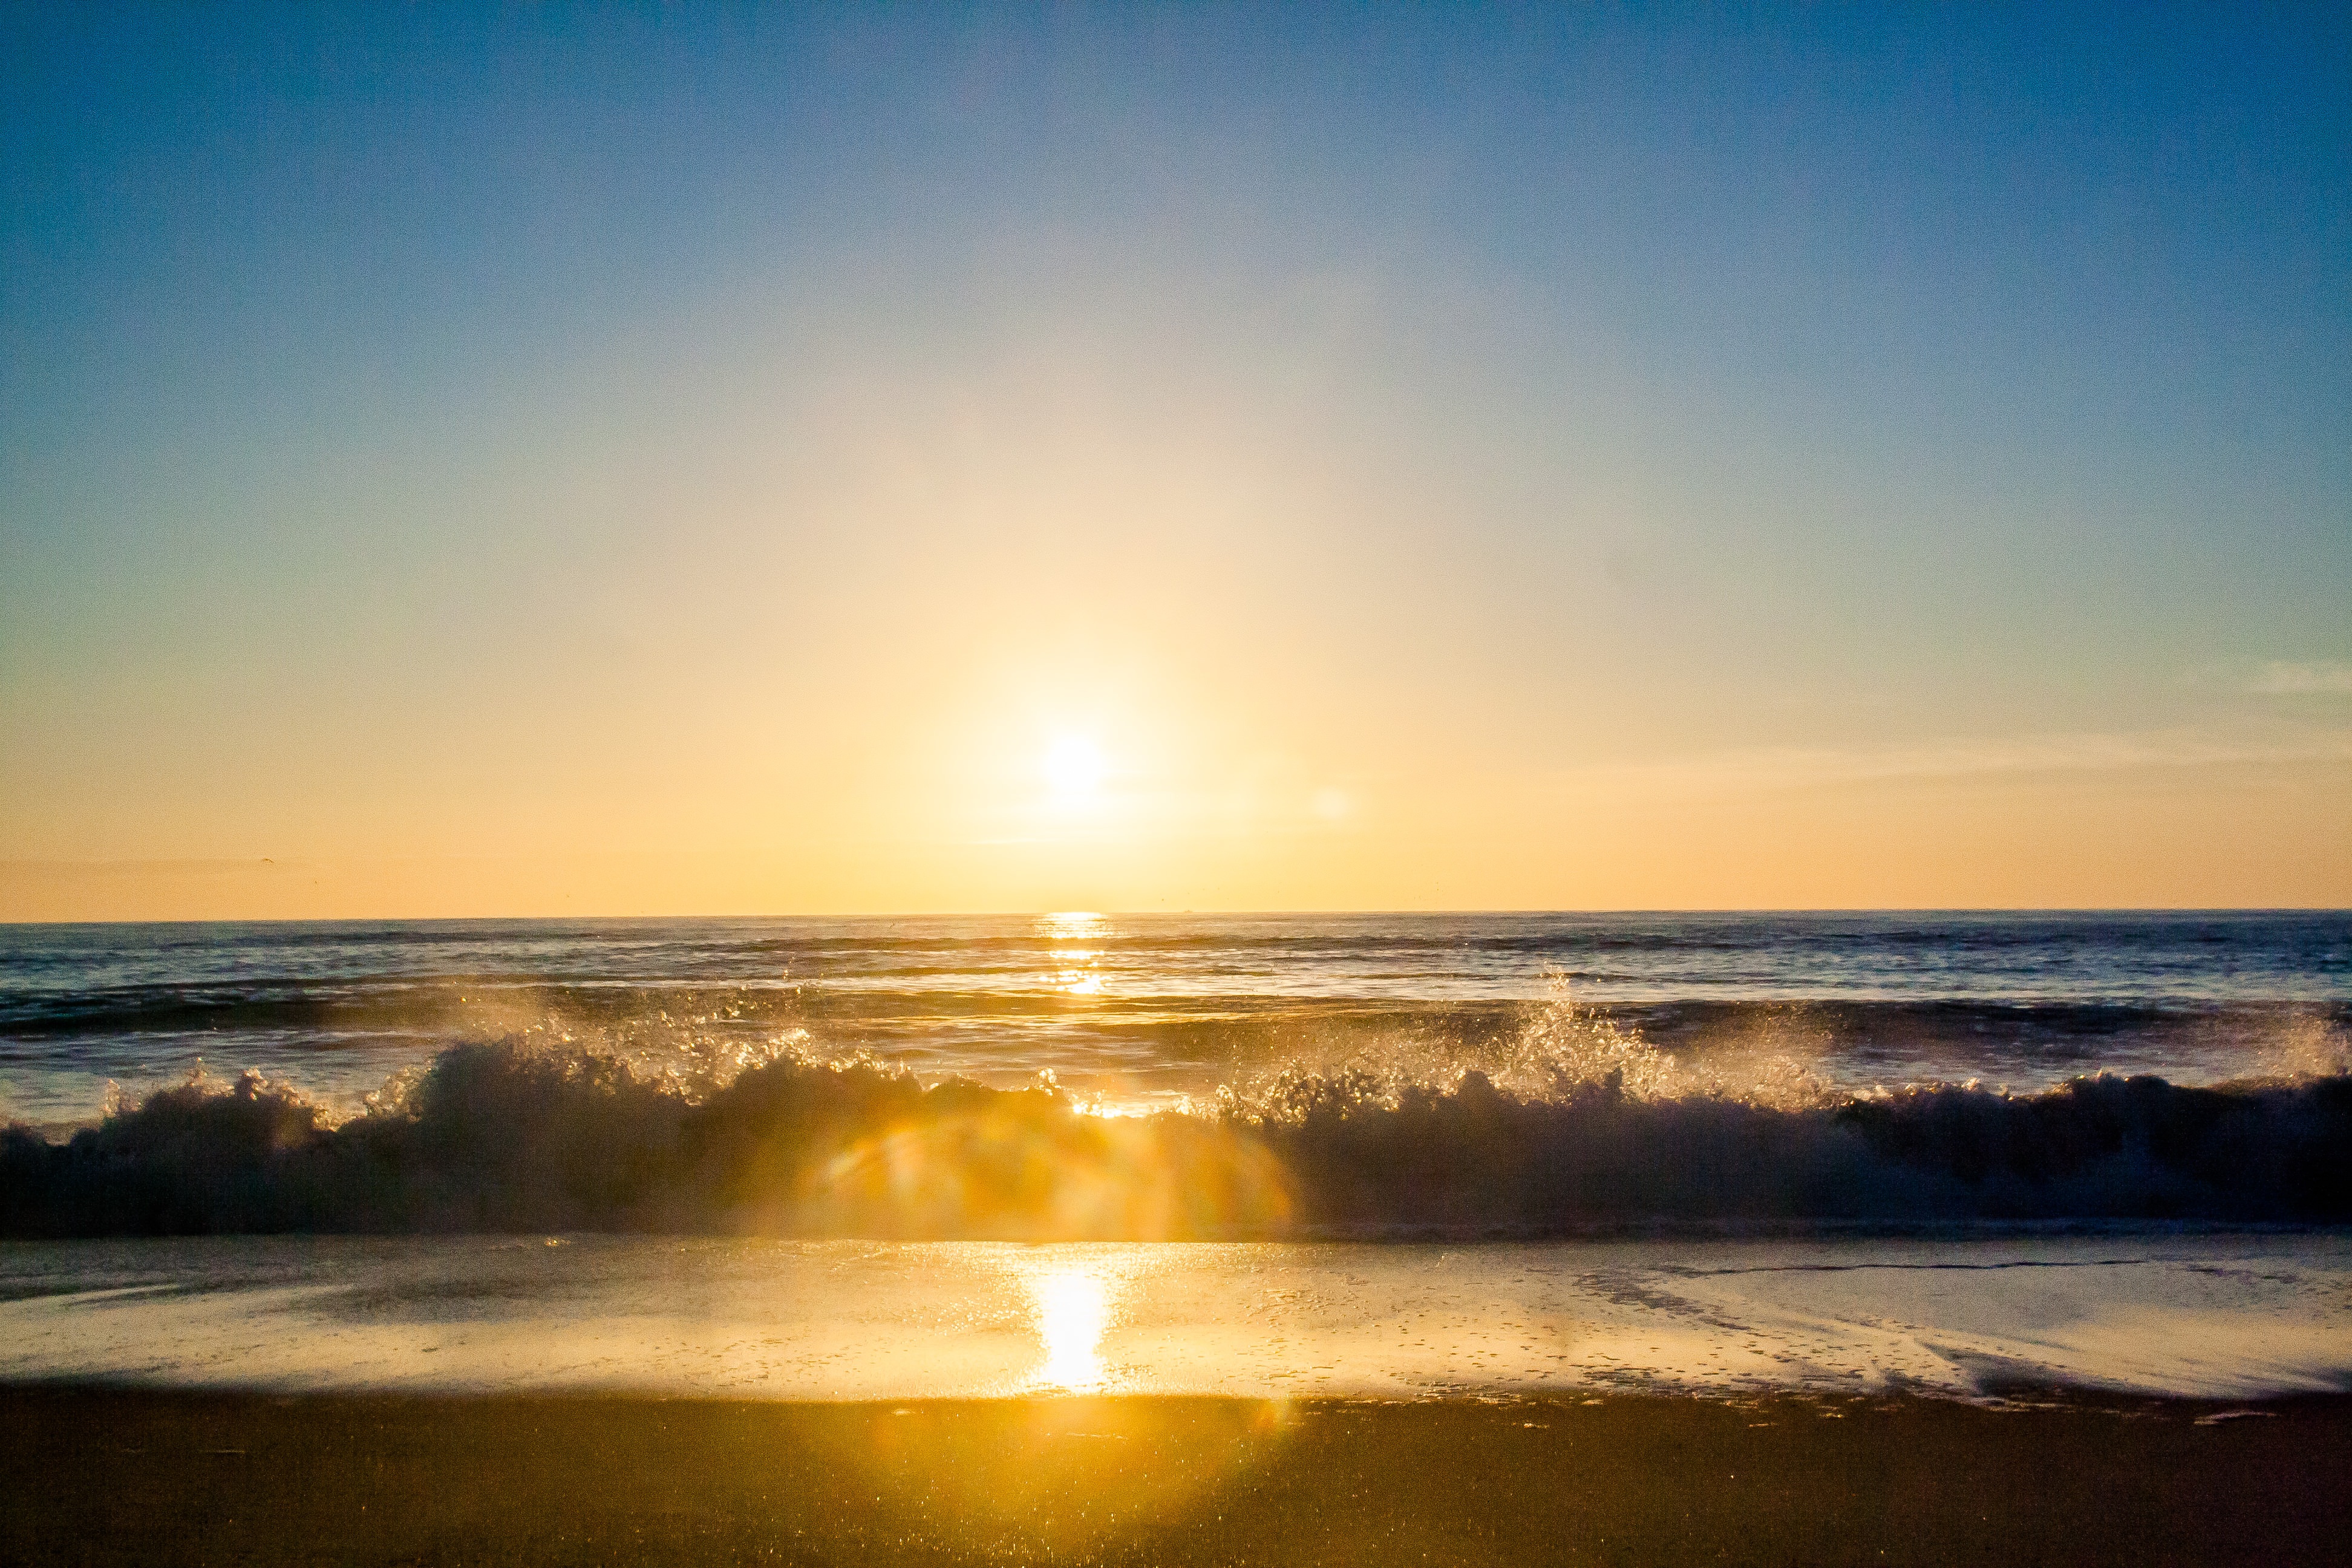
beach, sea, coast, sand, ocean, horizon, sky, sun, sunrise, sunset, sunlight, morning, shore, wave, dawn, atmosphere, summer, dusk, evening, body of water, waves, afterglow, sun rays, wind wave